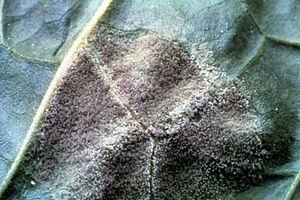
Peronospora est un genre de champignons oomycètes de la famille des Peronosporaceae.
Les Peronosporales sont un ordre de champignons oomycètes, dont de nombreuses espèces sont des agents phytopathogènes, notamment des mildious.